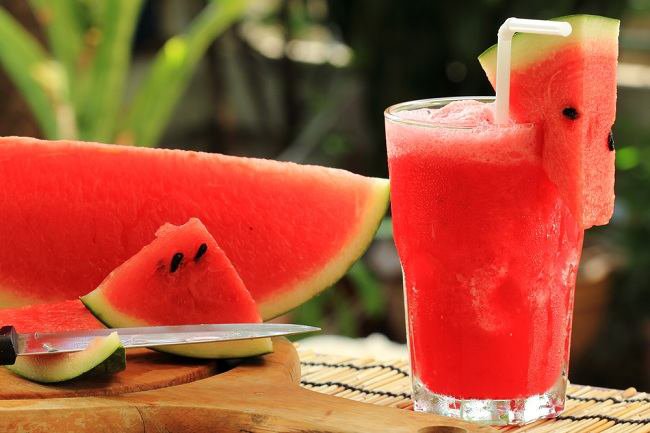
Label: Watermelon